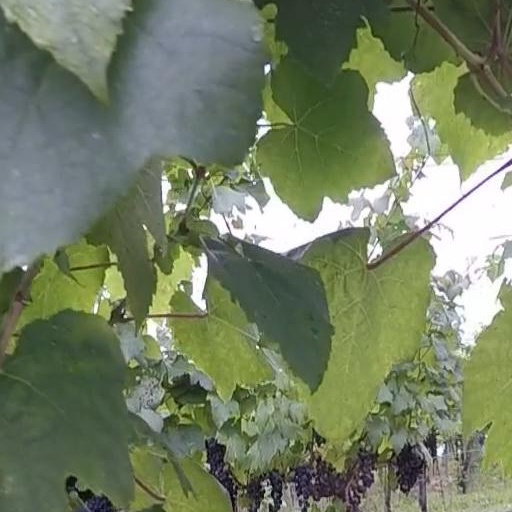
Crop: grape